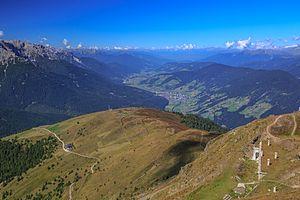
Les Dolomites constituent un massif montagneux des Préalpes orientales méridionales qui s'élève en Italie, à part environ égale entre le Trentin-Haut-Adige et la Vénétie. Il culmine à 3 343 mètres d'altitude à la Marmolada. Massif à géomorphologie bigarrée, il est caractérisé par une abondance de dolomie, roche sédimentaire carbonatée.